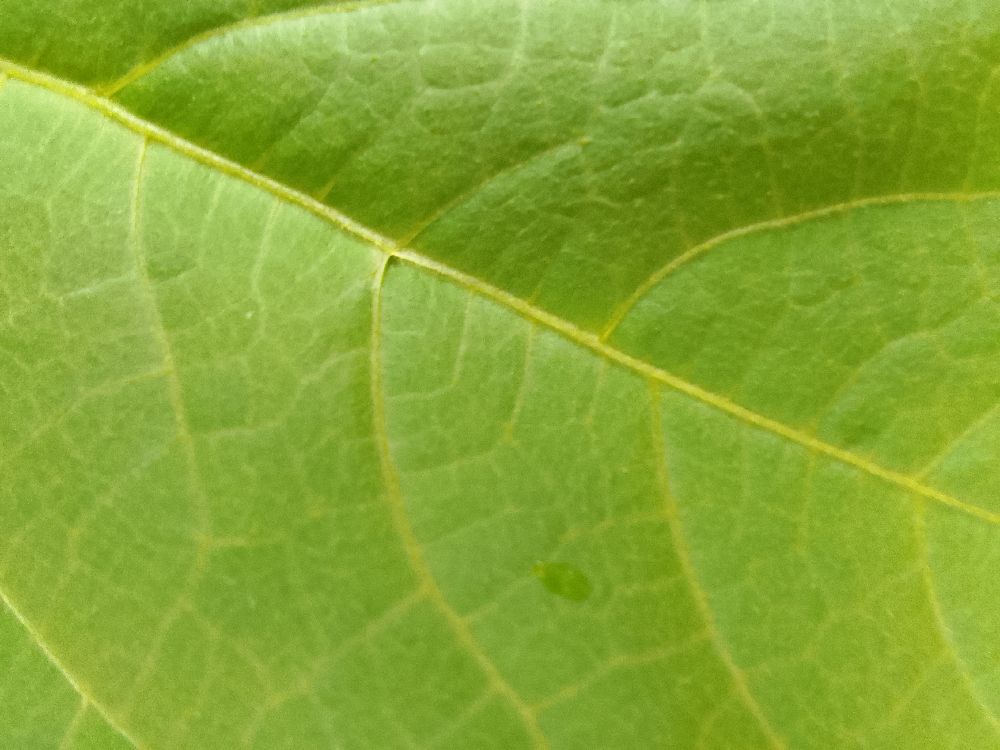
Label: healthy